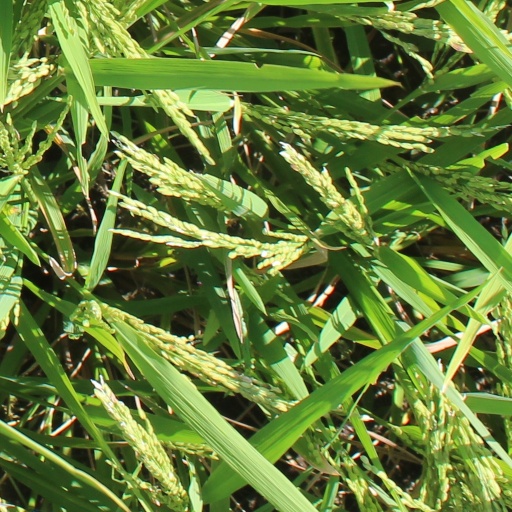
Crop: rice